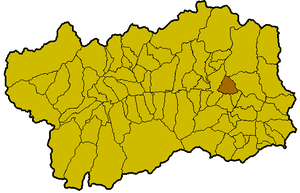
Saint-Vincent est une commune italienne de la région Vallée d'Aoste.